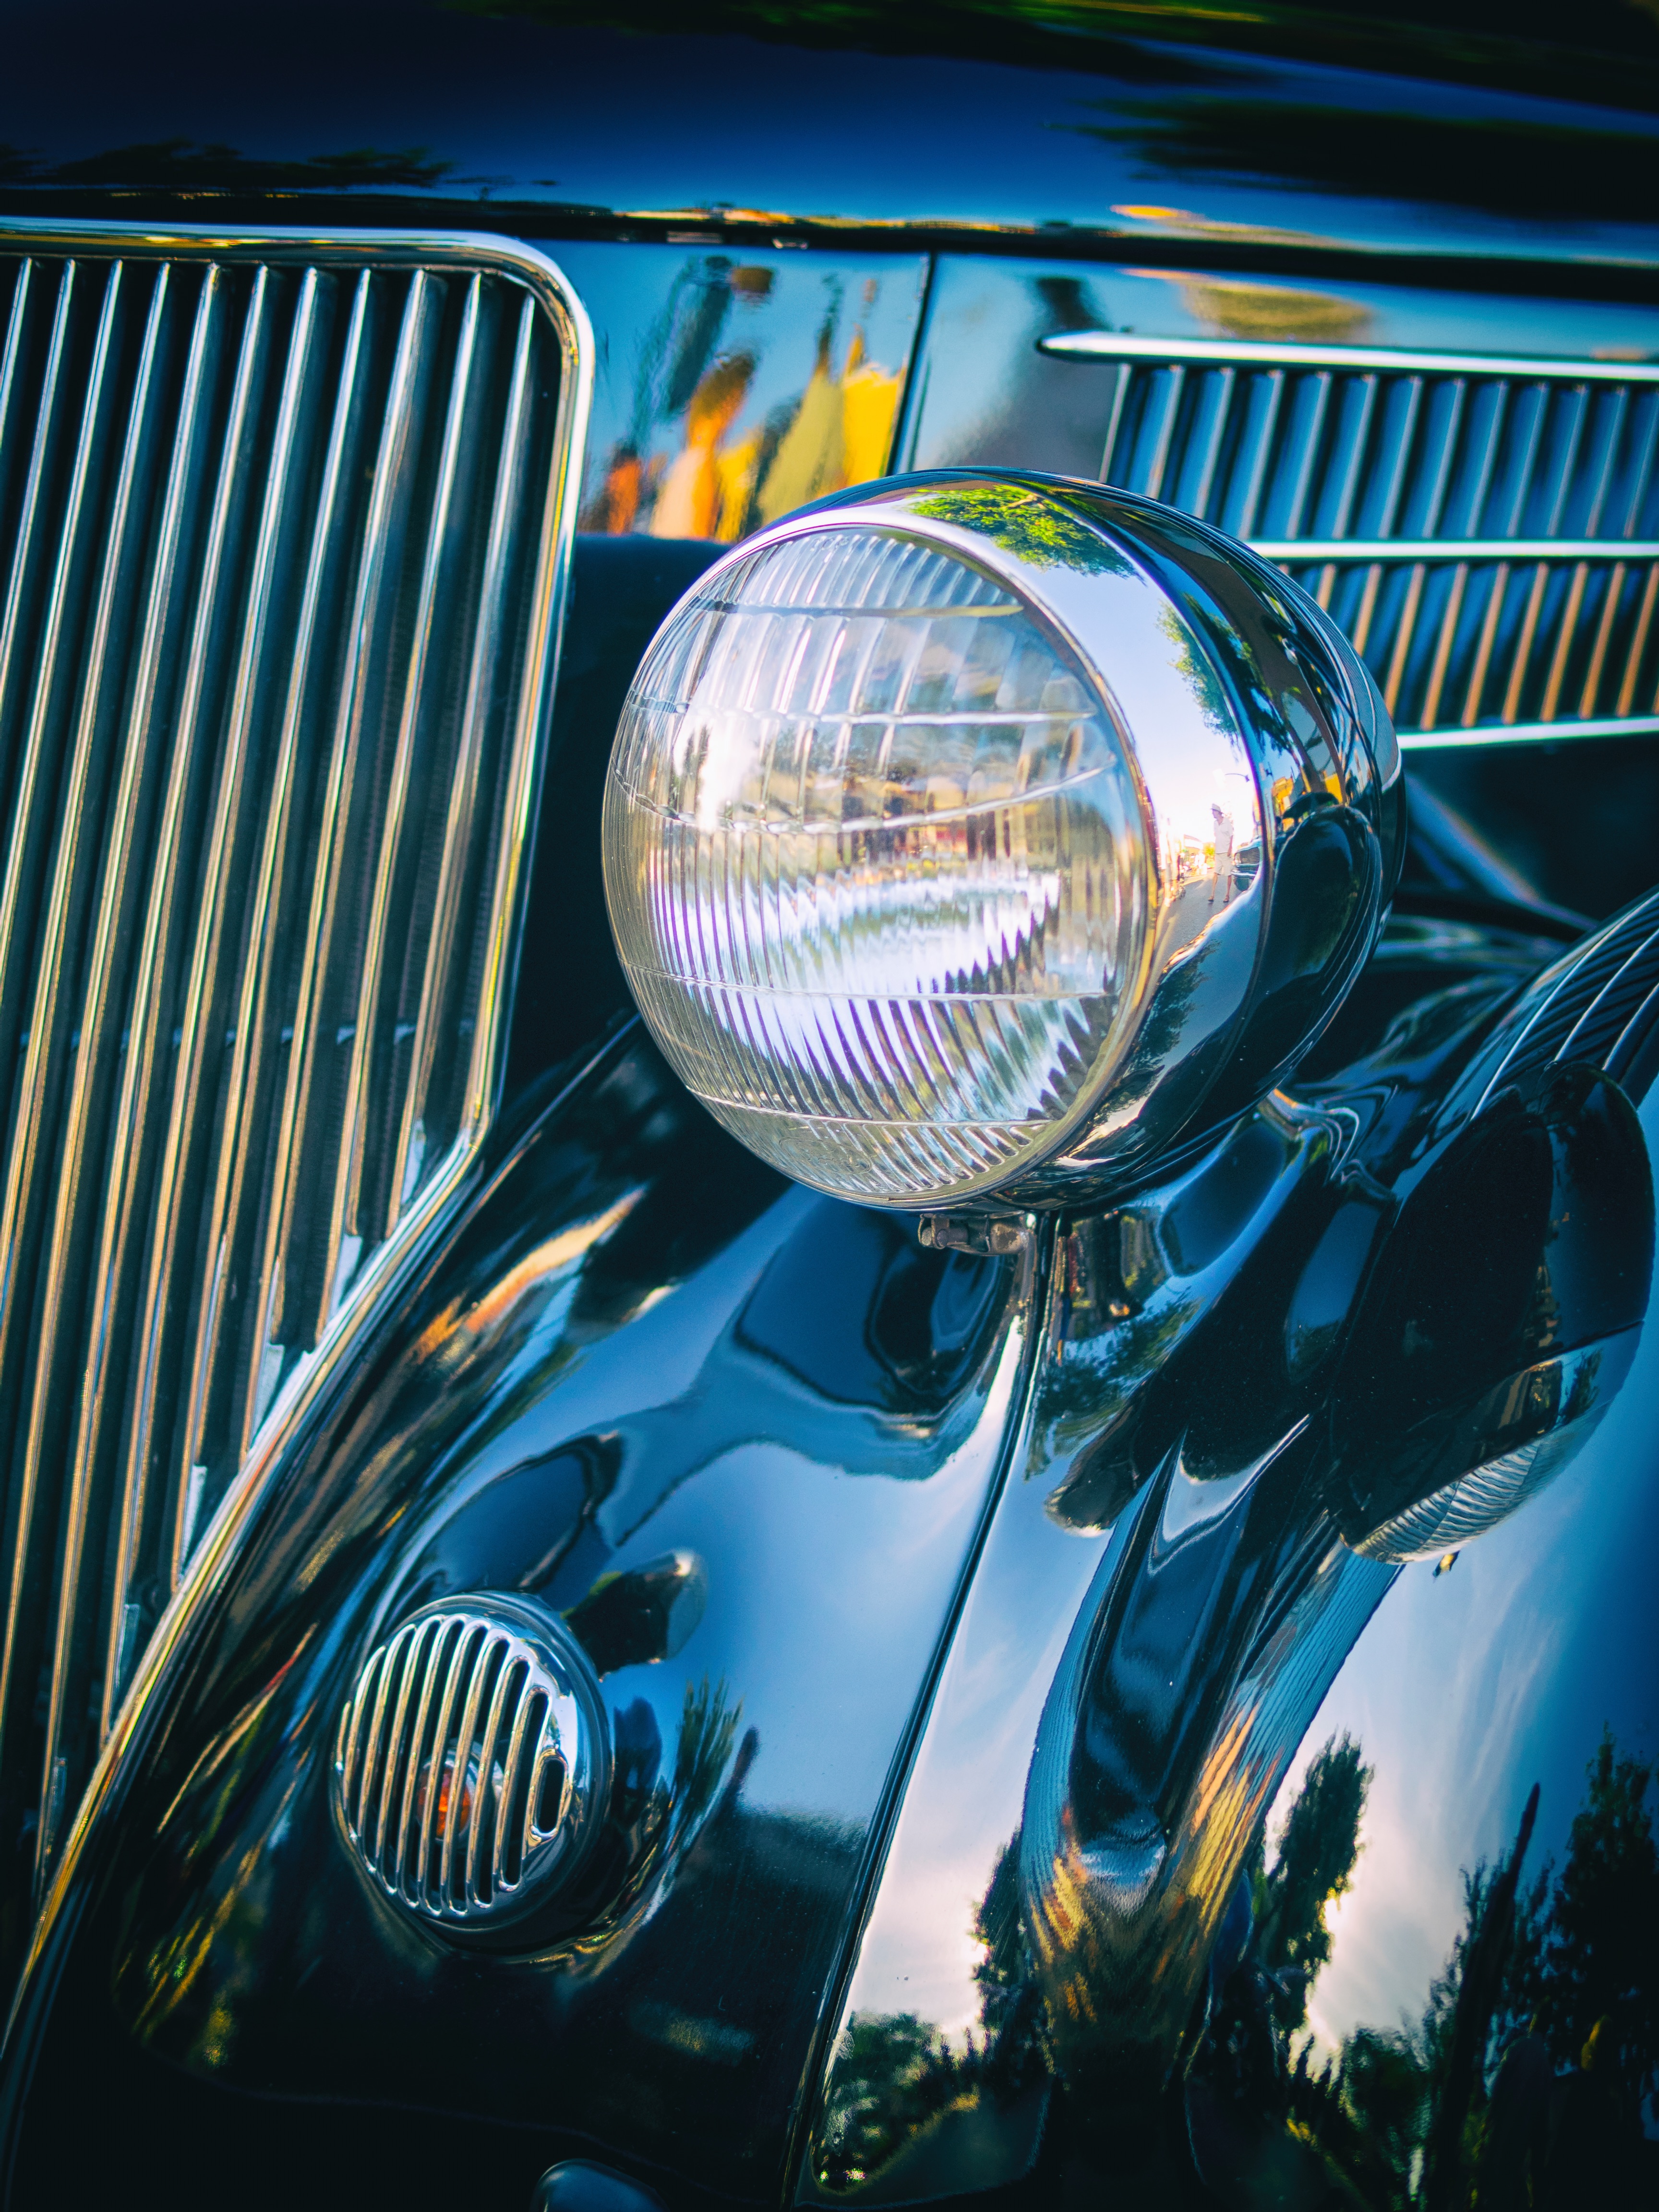
light, car, wheel, vehicle, vintage car, headlamp, automobile make, automotive exterior, automotive design, automotive lighting